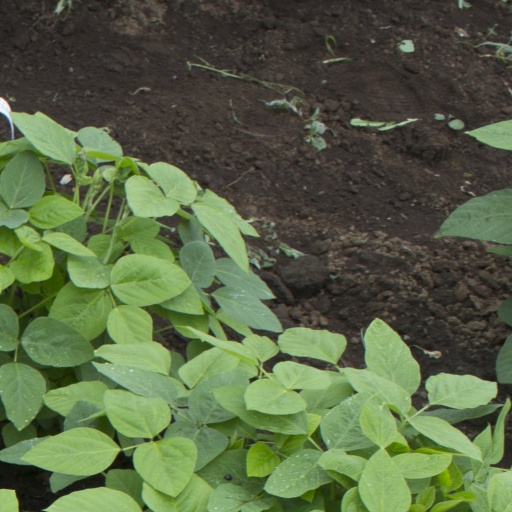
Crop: soybean